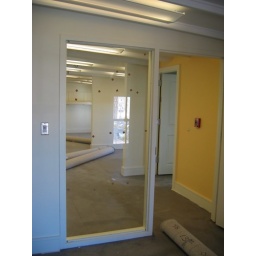
Glass wall in Julia's office looking into rest of Administrative suite